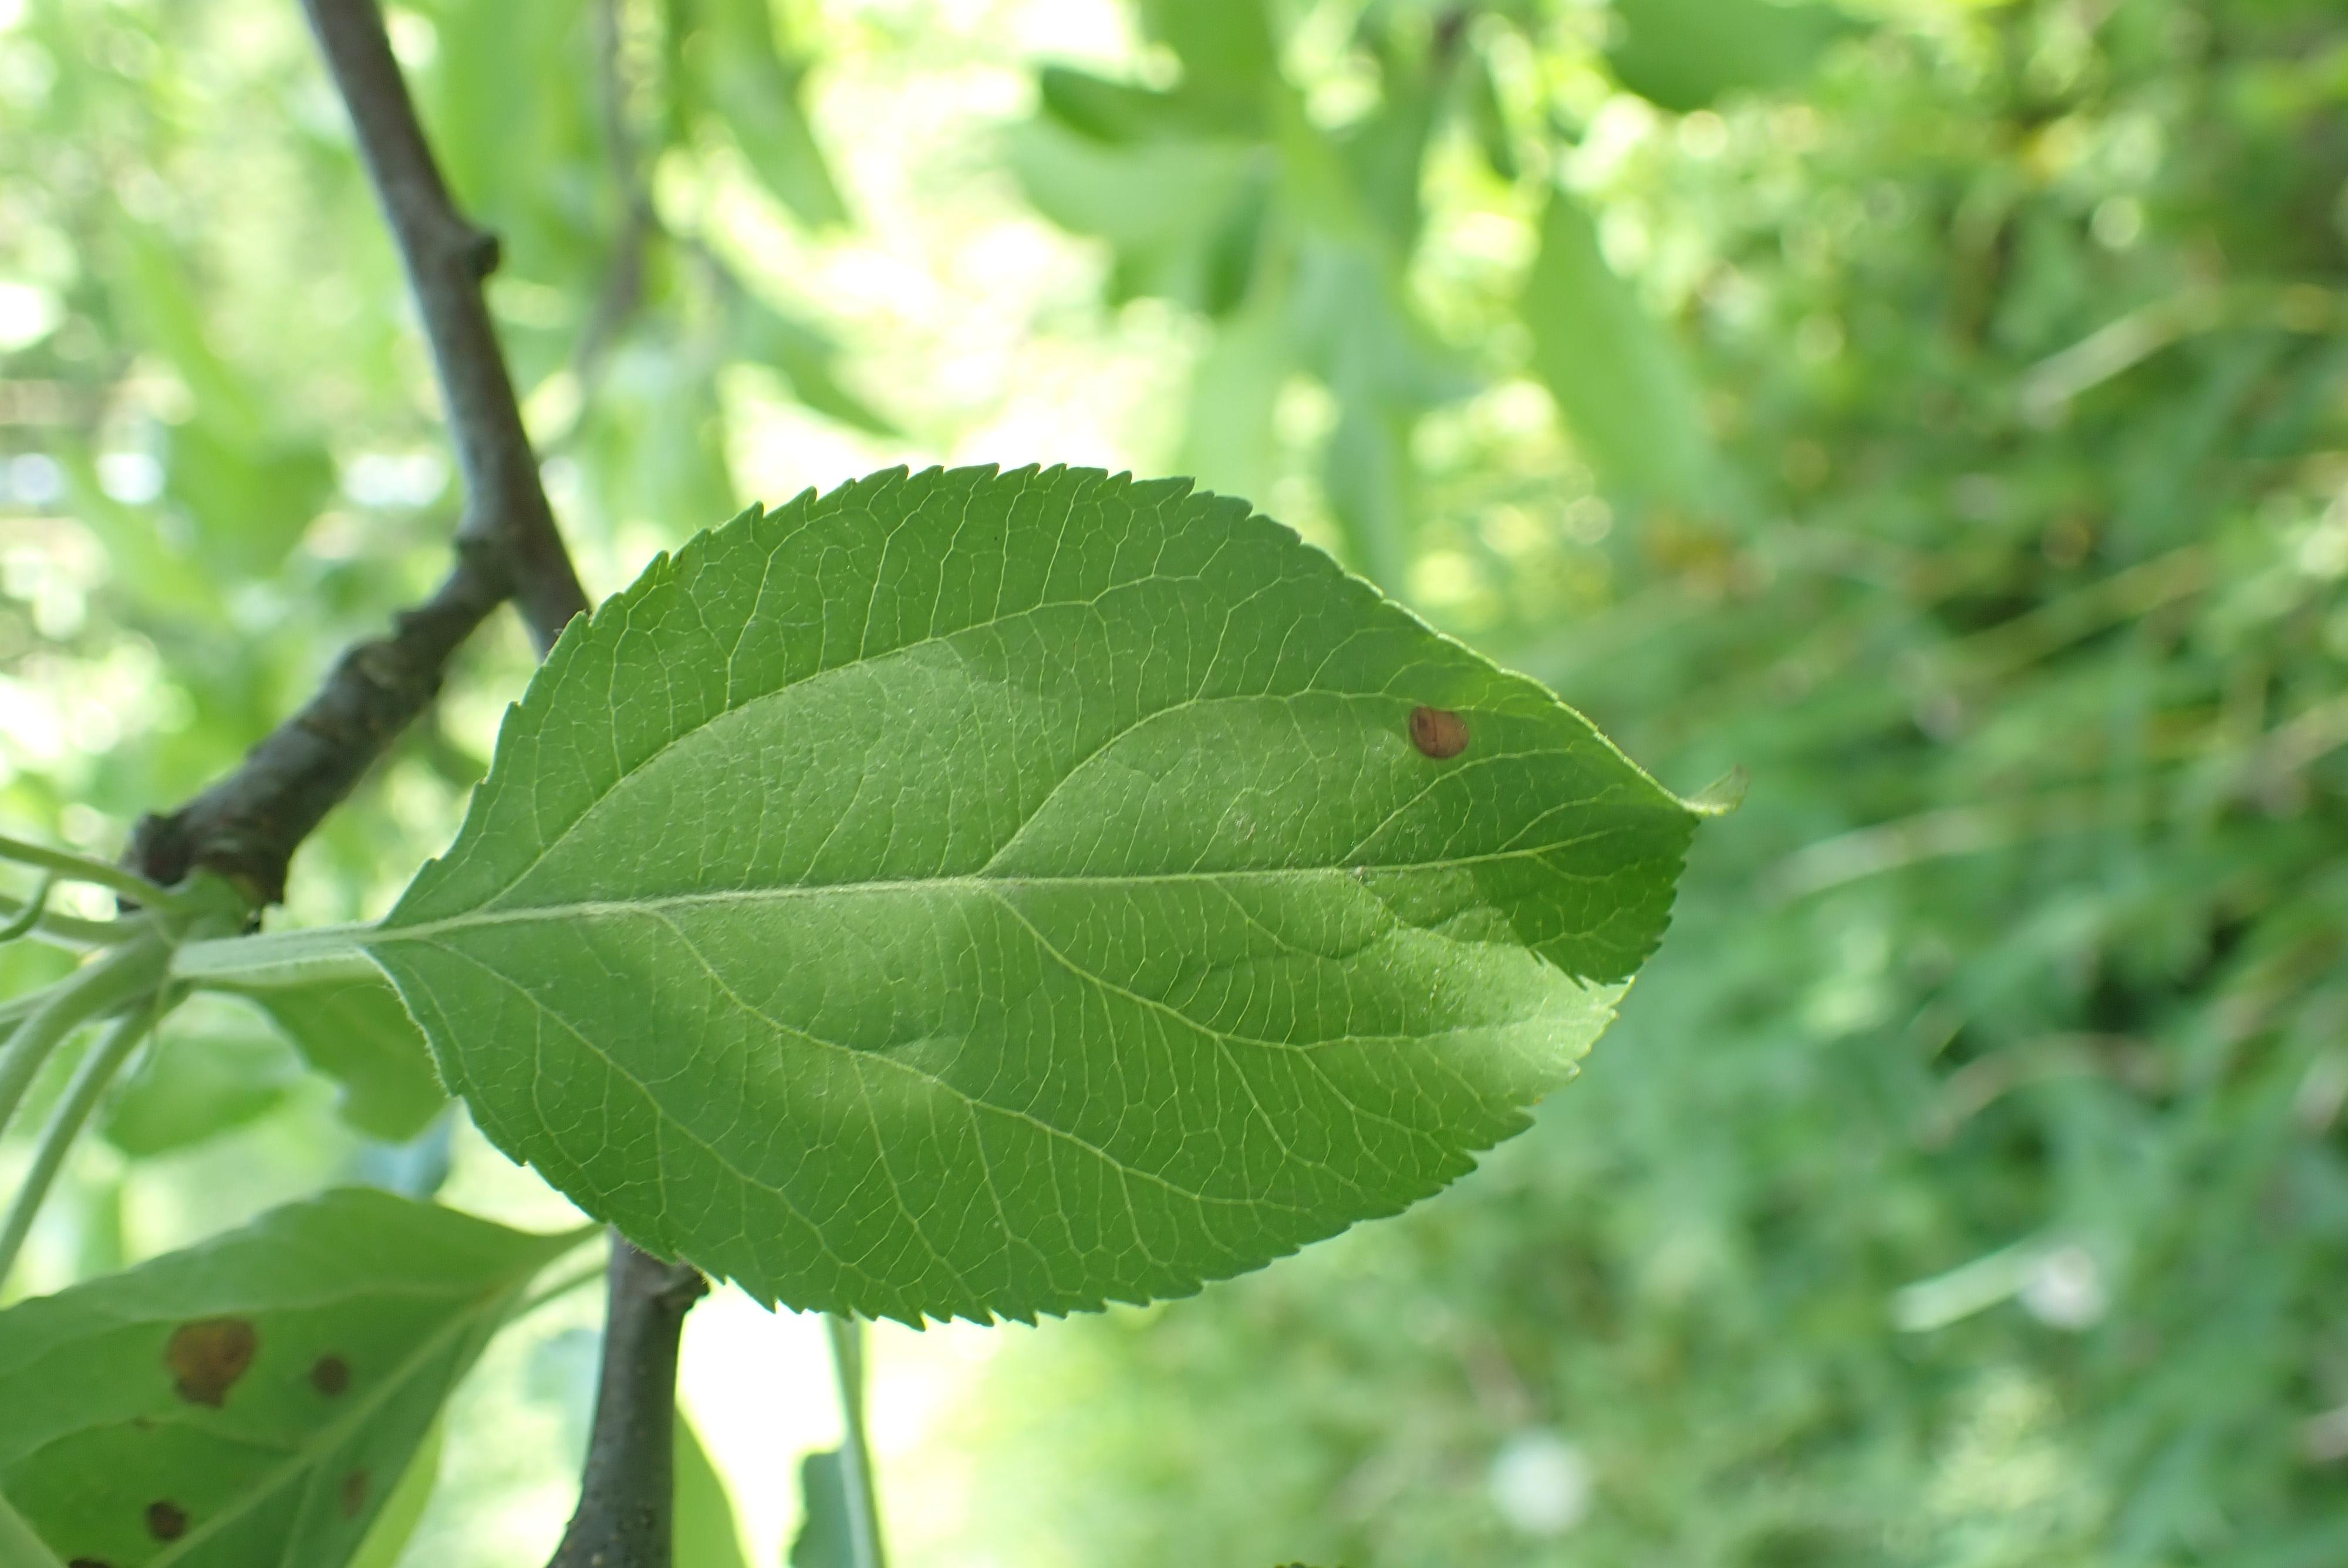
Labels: frog_eye_leaf_spot